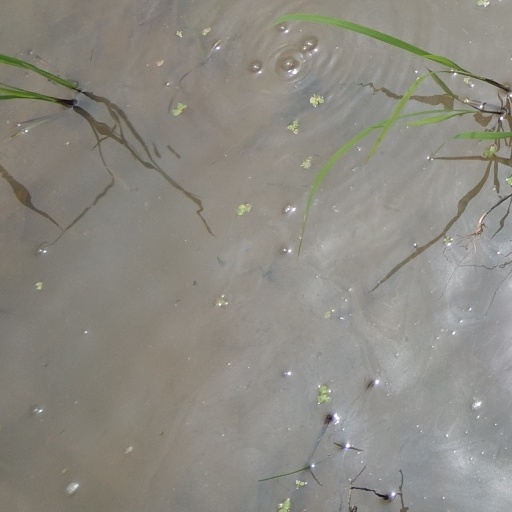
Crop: rice